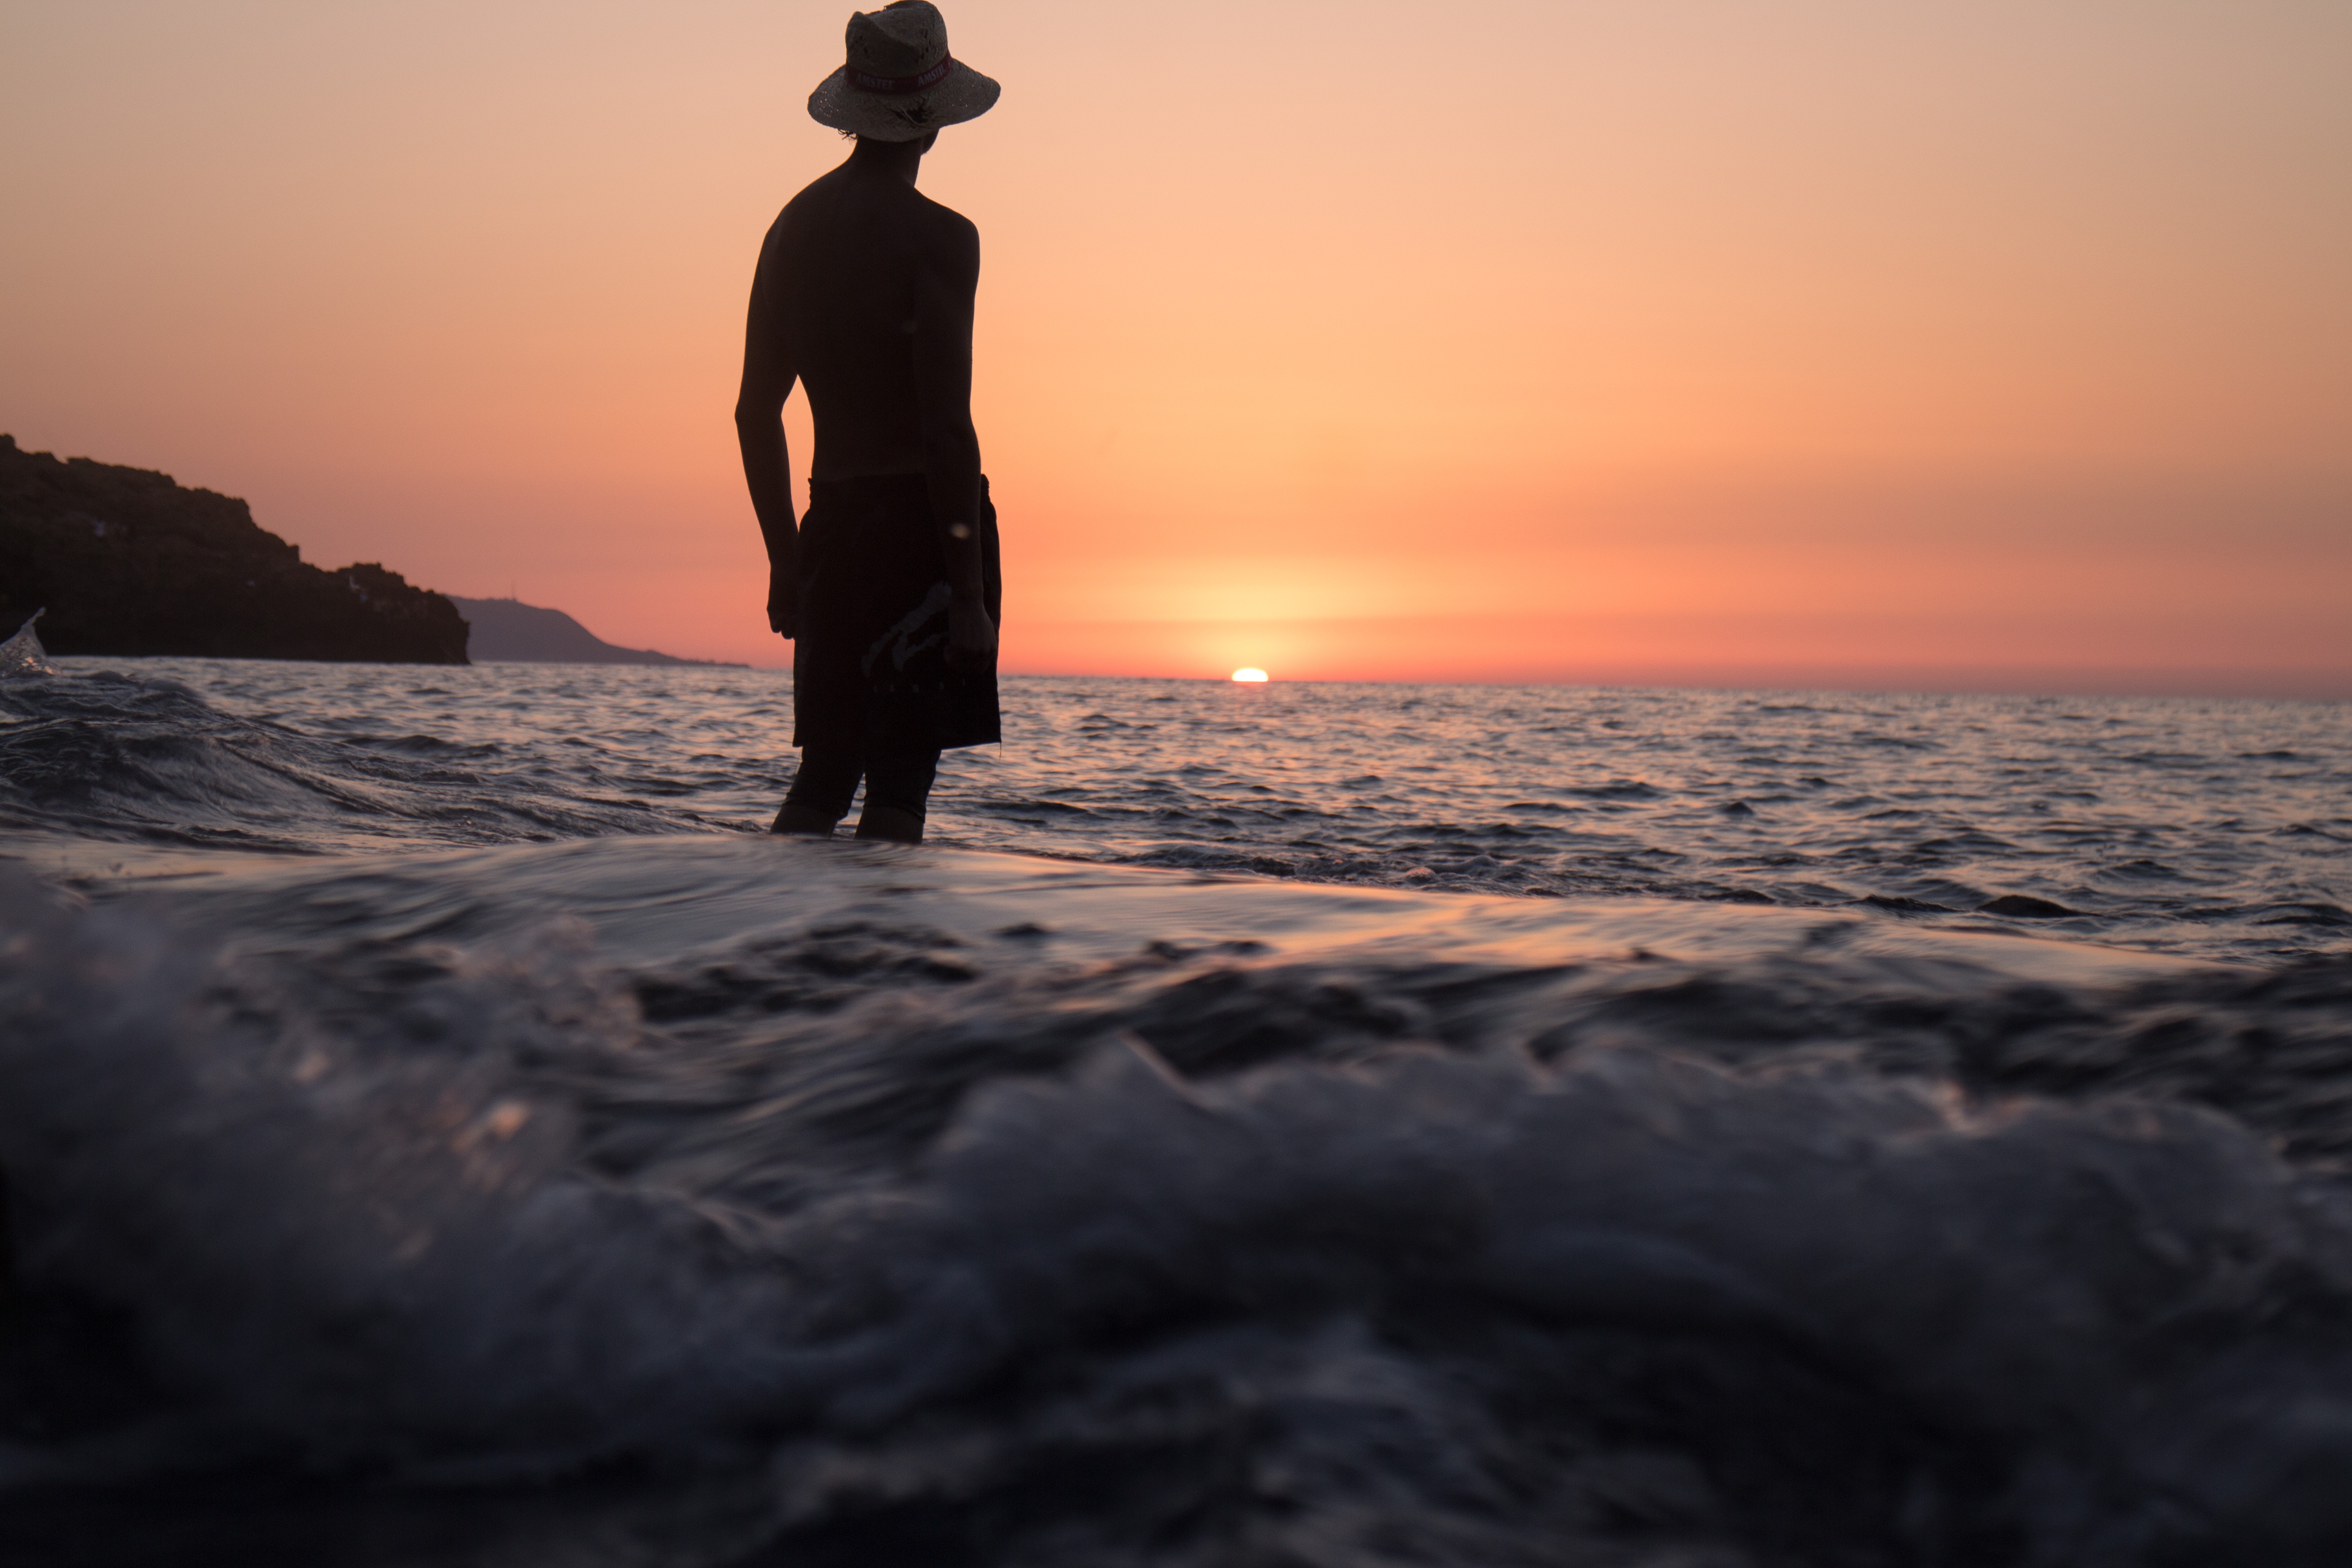
beach, sea, coast, water, ocean, horizon, sky, sun, sunrise, sunset, shore, wave, vacation, evening, calm, body of water, fun, wind wave, coastal and oceanic landforms